Les William

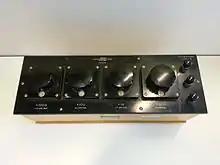
Standard Resistor created by J. L. William Scientific Instruments

J. L. (Les) William (18 January 1915 – 4 June 1994) was an Australian builder of scientific instruments. Born in Melbourne, Australia he was known for his beautiful and precision craftsmanship and was known as one of the best scientific instrument makers in Australia. His equipment can be found in Australian laboratories that existed from the 1930s through to the 1980s. He founded a company situated in the Melbourne suburb of Hughesdale called J.L. William Scientific Instruments. William attended Caulfield Technical School and worked at his brother's firm during the Second World War. Soon after he set up his own instrumentation company. He never married and in his later years suffered from motor neurone disease.